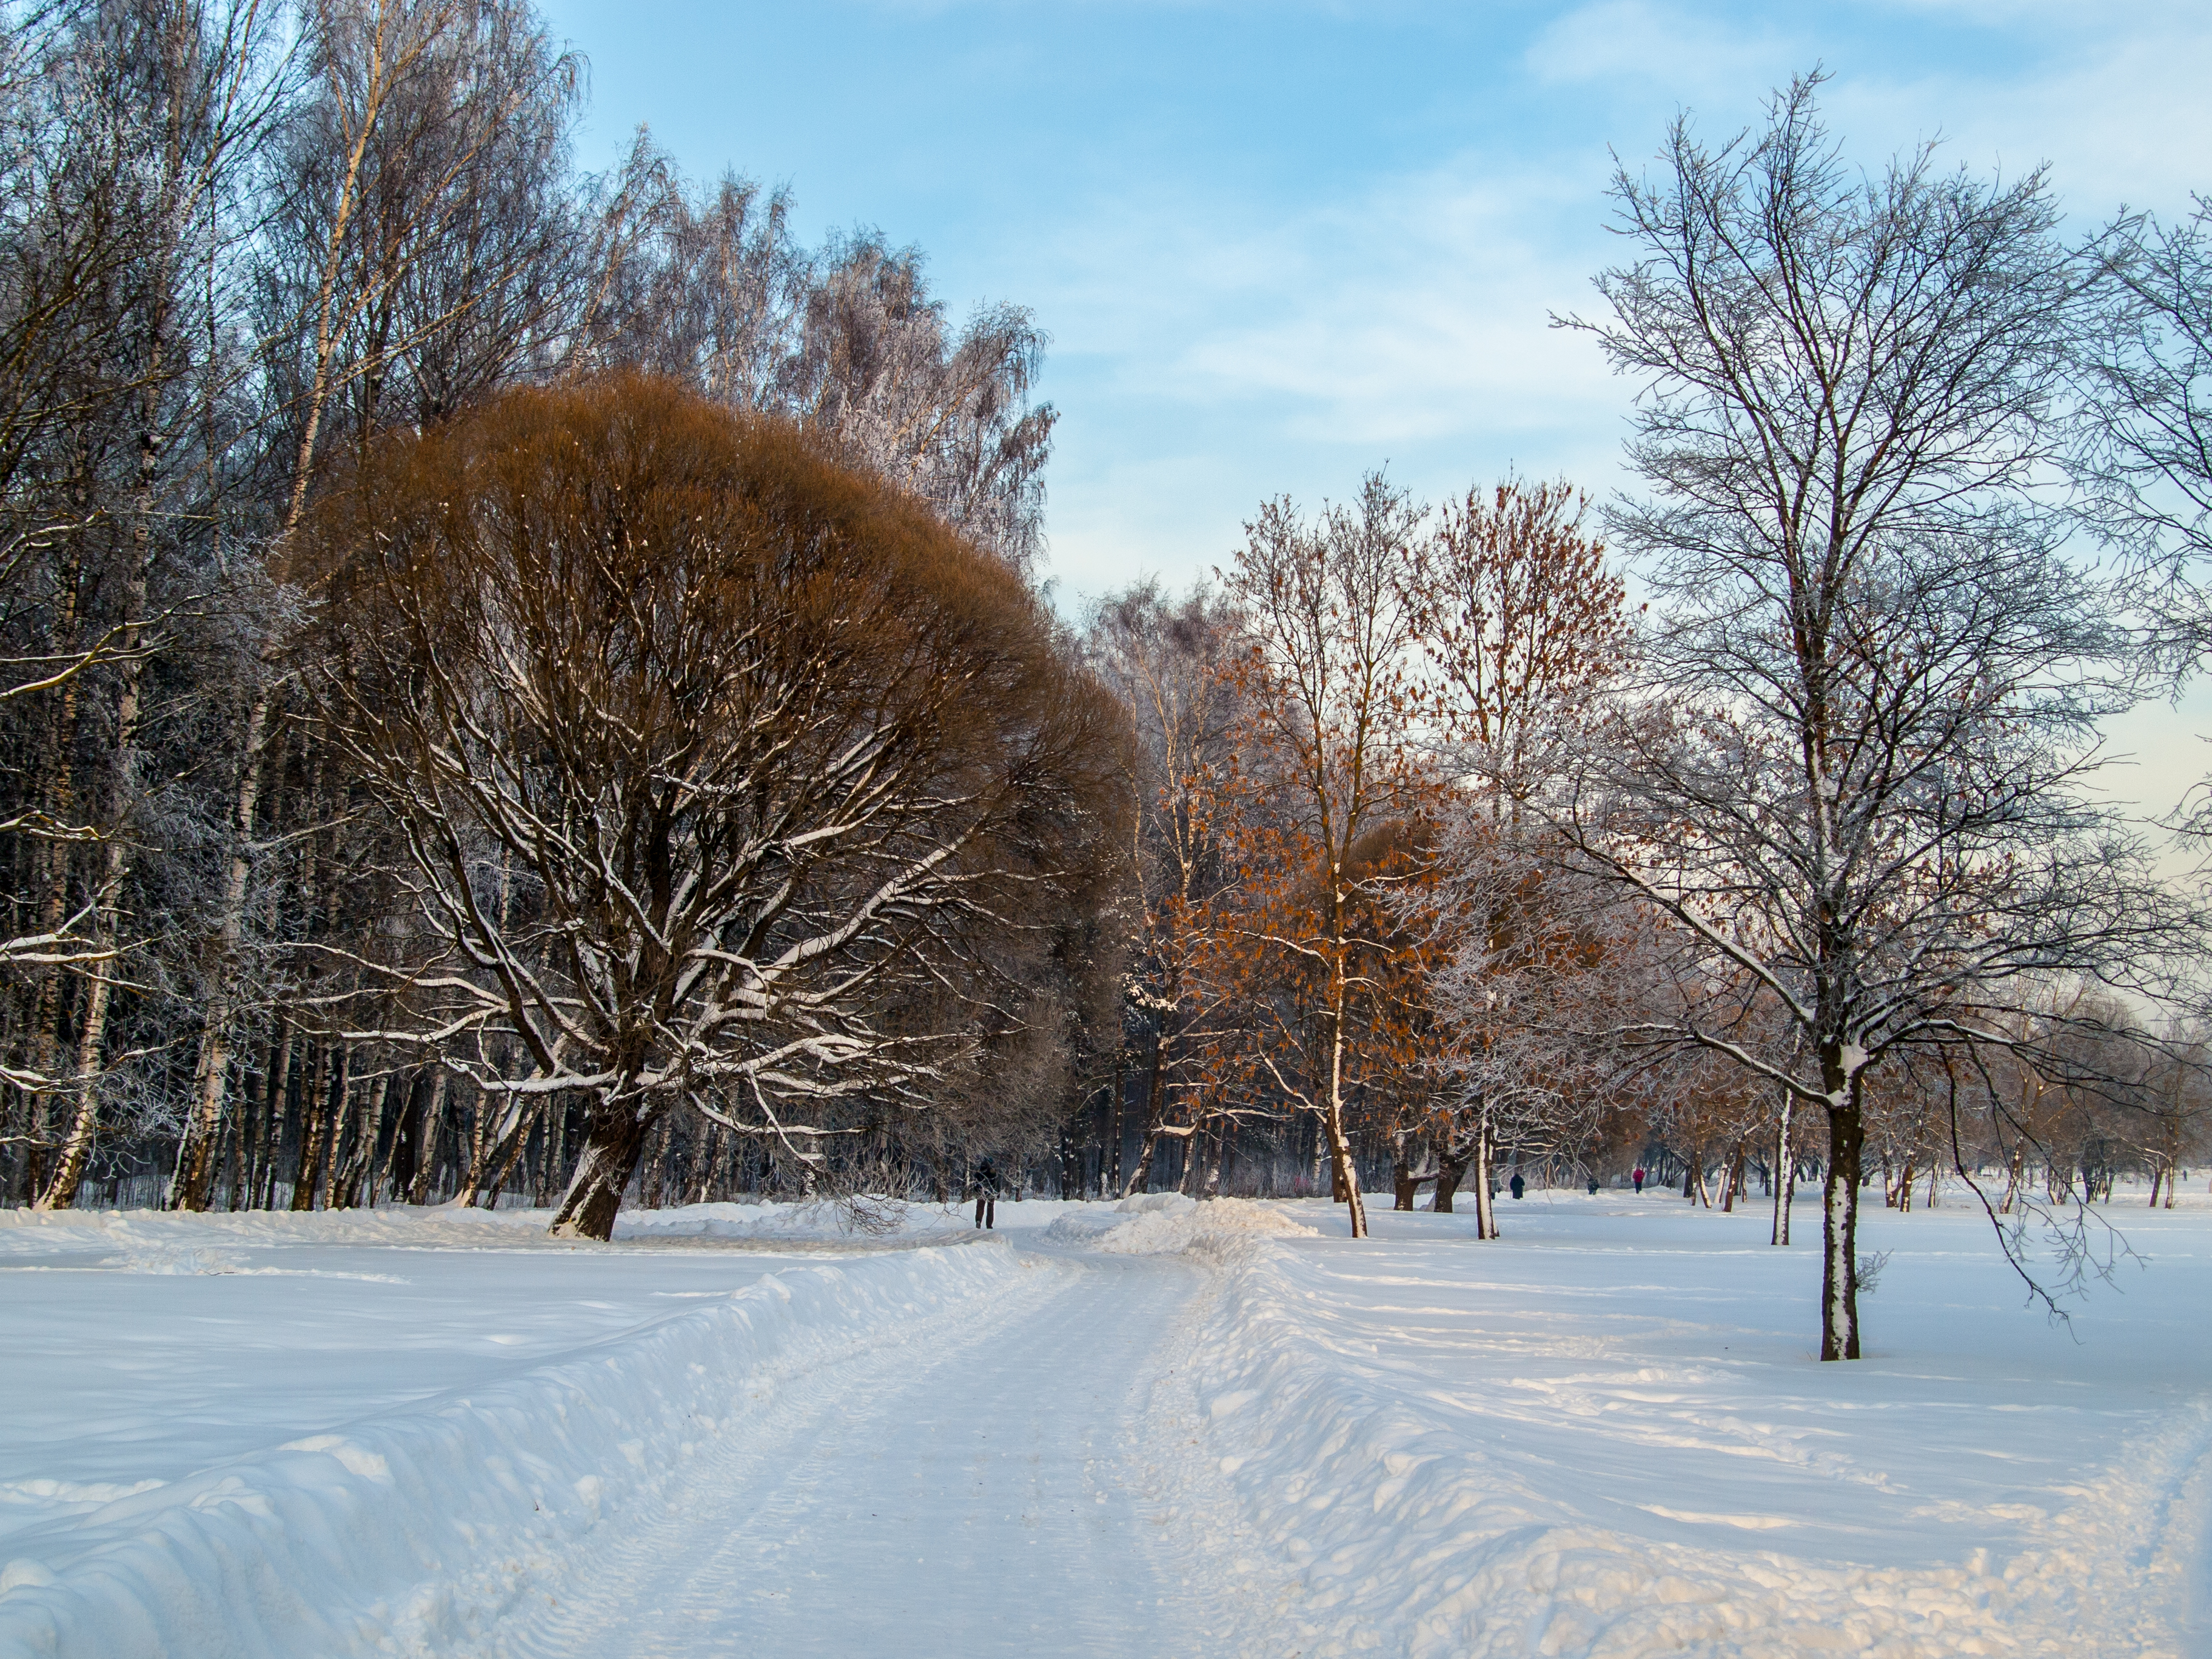
images, sky, plant, cloud, snow, natural landscape, twig, wood, sunlight, tree, trunk, atmospheric phenomenon, freezing, landscape, deciduous, Tints and shades, grass, horizon, winter, forest, frost, woodland, event, grove, evening, temperate broadleaf and mixed forest, reflection, precipitation, plant stem, Northern hardwood forest